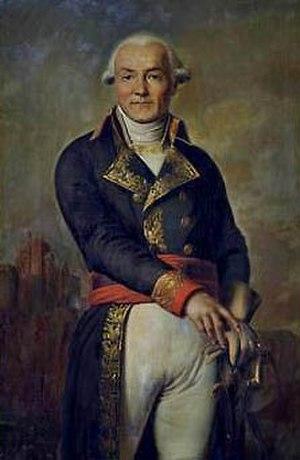
Le général Jean-François Berruyer, gouverneur des Invalides.
La guerre de Vendée est le nom donné à la guerre civile qui opposa, dans l'Ouest de la France, les républicains aux royalistes, principalement entre l'an I et l'an IV, pendant la Révolution française.
Jean François Berruyer, né le 6 janvier 1741 à Lyon et mort le 17 avril 1804 à Paris, est un général de division de la Révolution française.